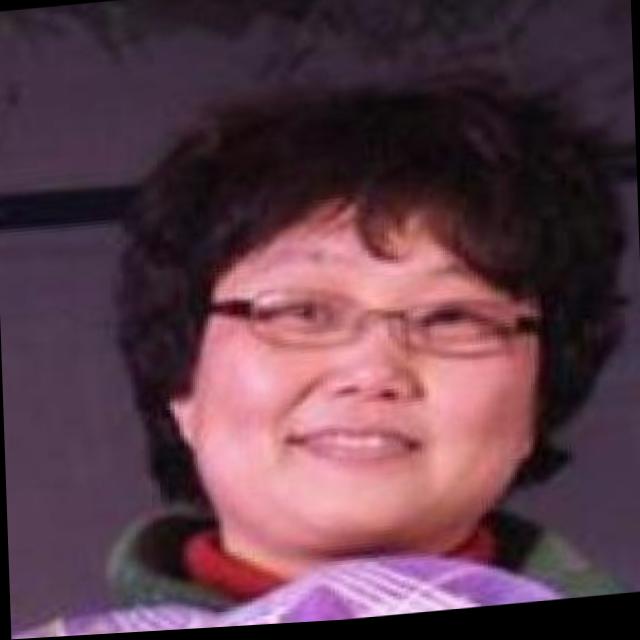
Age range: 45-64